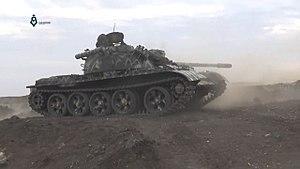
L'offensive de Tasil de 2017 a lieu pendant la guerre civile syrienne, autour de la localité de Tasil, dans l'extrême sud de la Syrie, à proximité des frontières jordanienne et israélienne.